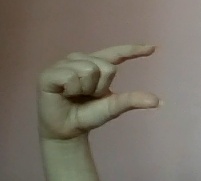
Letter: dal